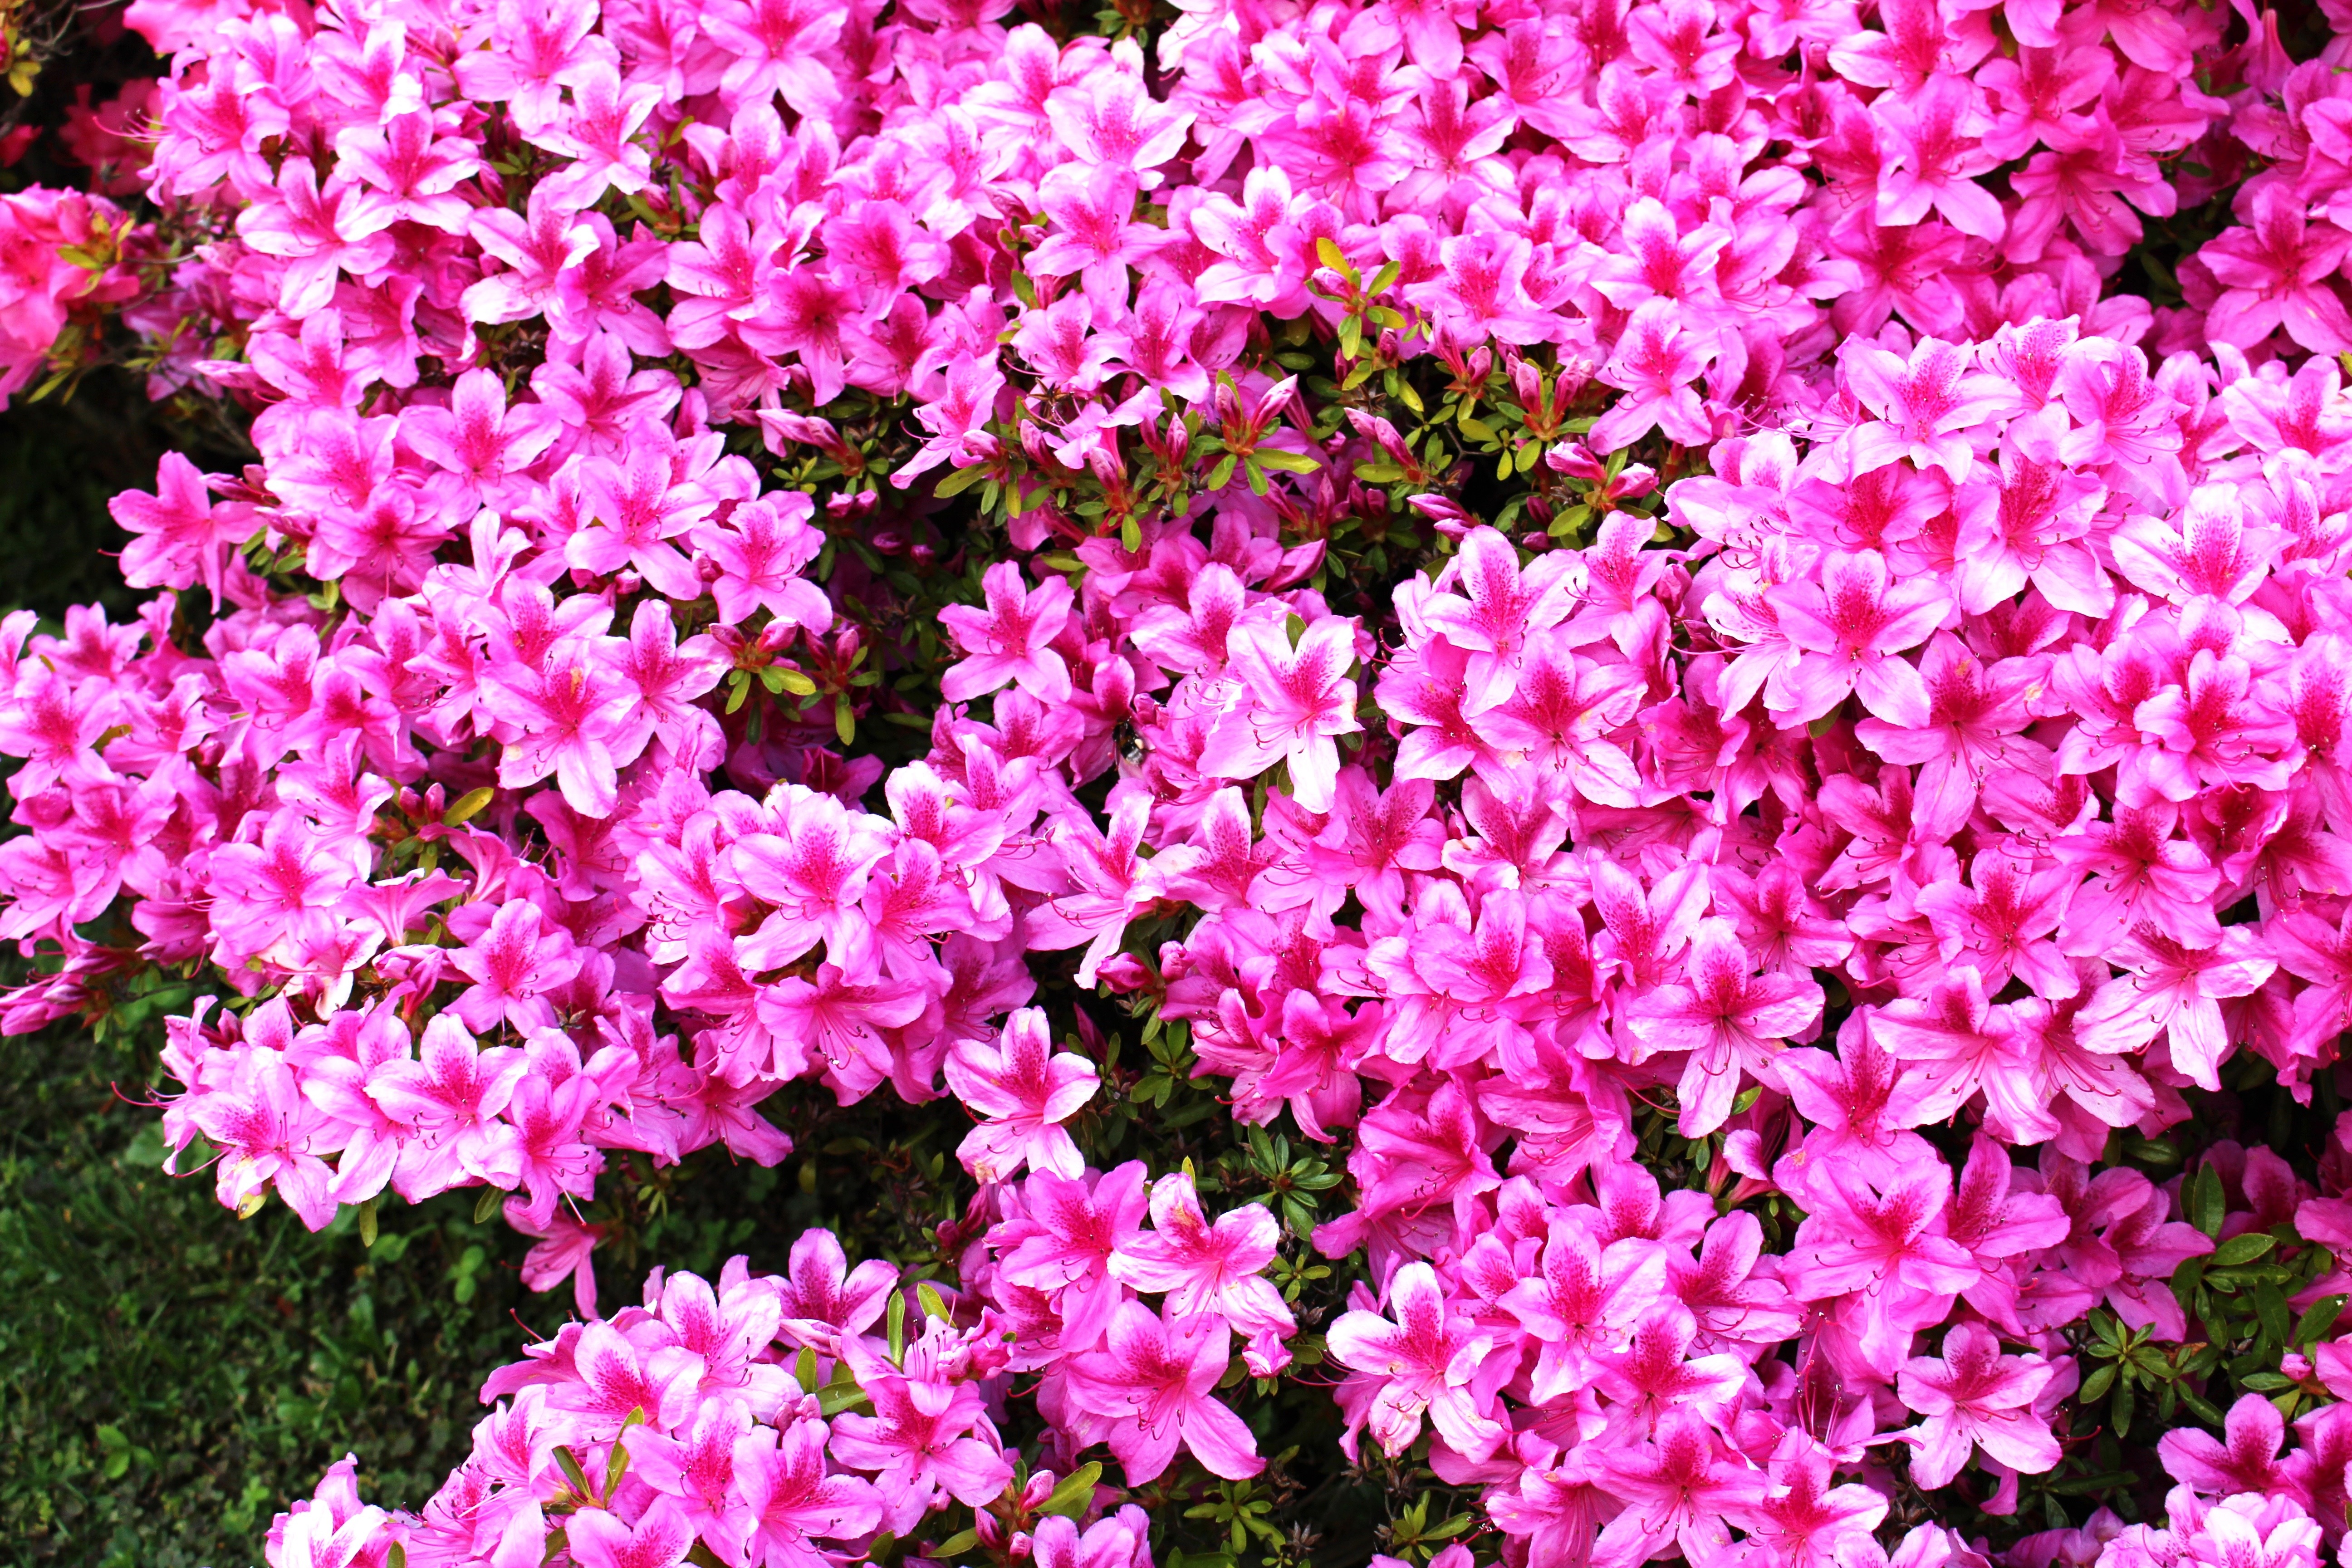
plant, sun, flower, petal, pink, flowers, shrub, bright, rhododendron, azaleas, azalea, flowering plant, many flowers, annual plant, woody plant, land plant